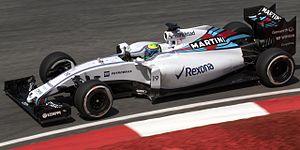
Le Grand Prix automobile de Malaisie 2015, disputé le 29 mars 2015 sur le circuit international de Sepang, est la 918ᵉ épreuve du championnat du monde de Formule 1 courue depuis 1950, la dix-septième disputée à Sepang depuis 1999, et la seconde manche du championnat 2015.